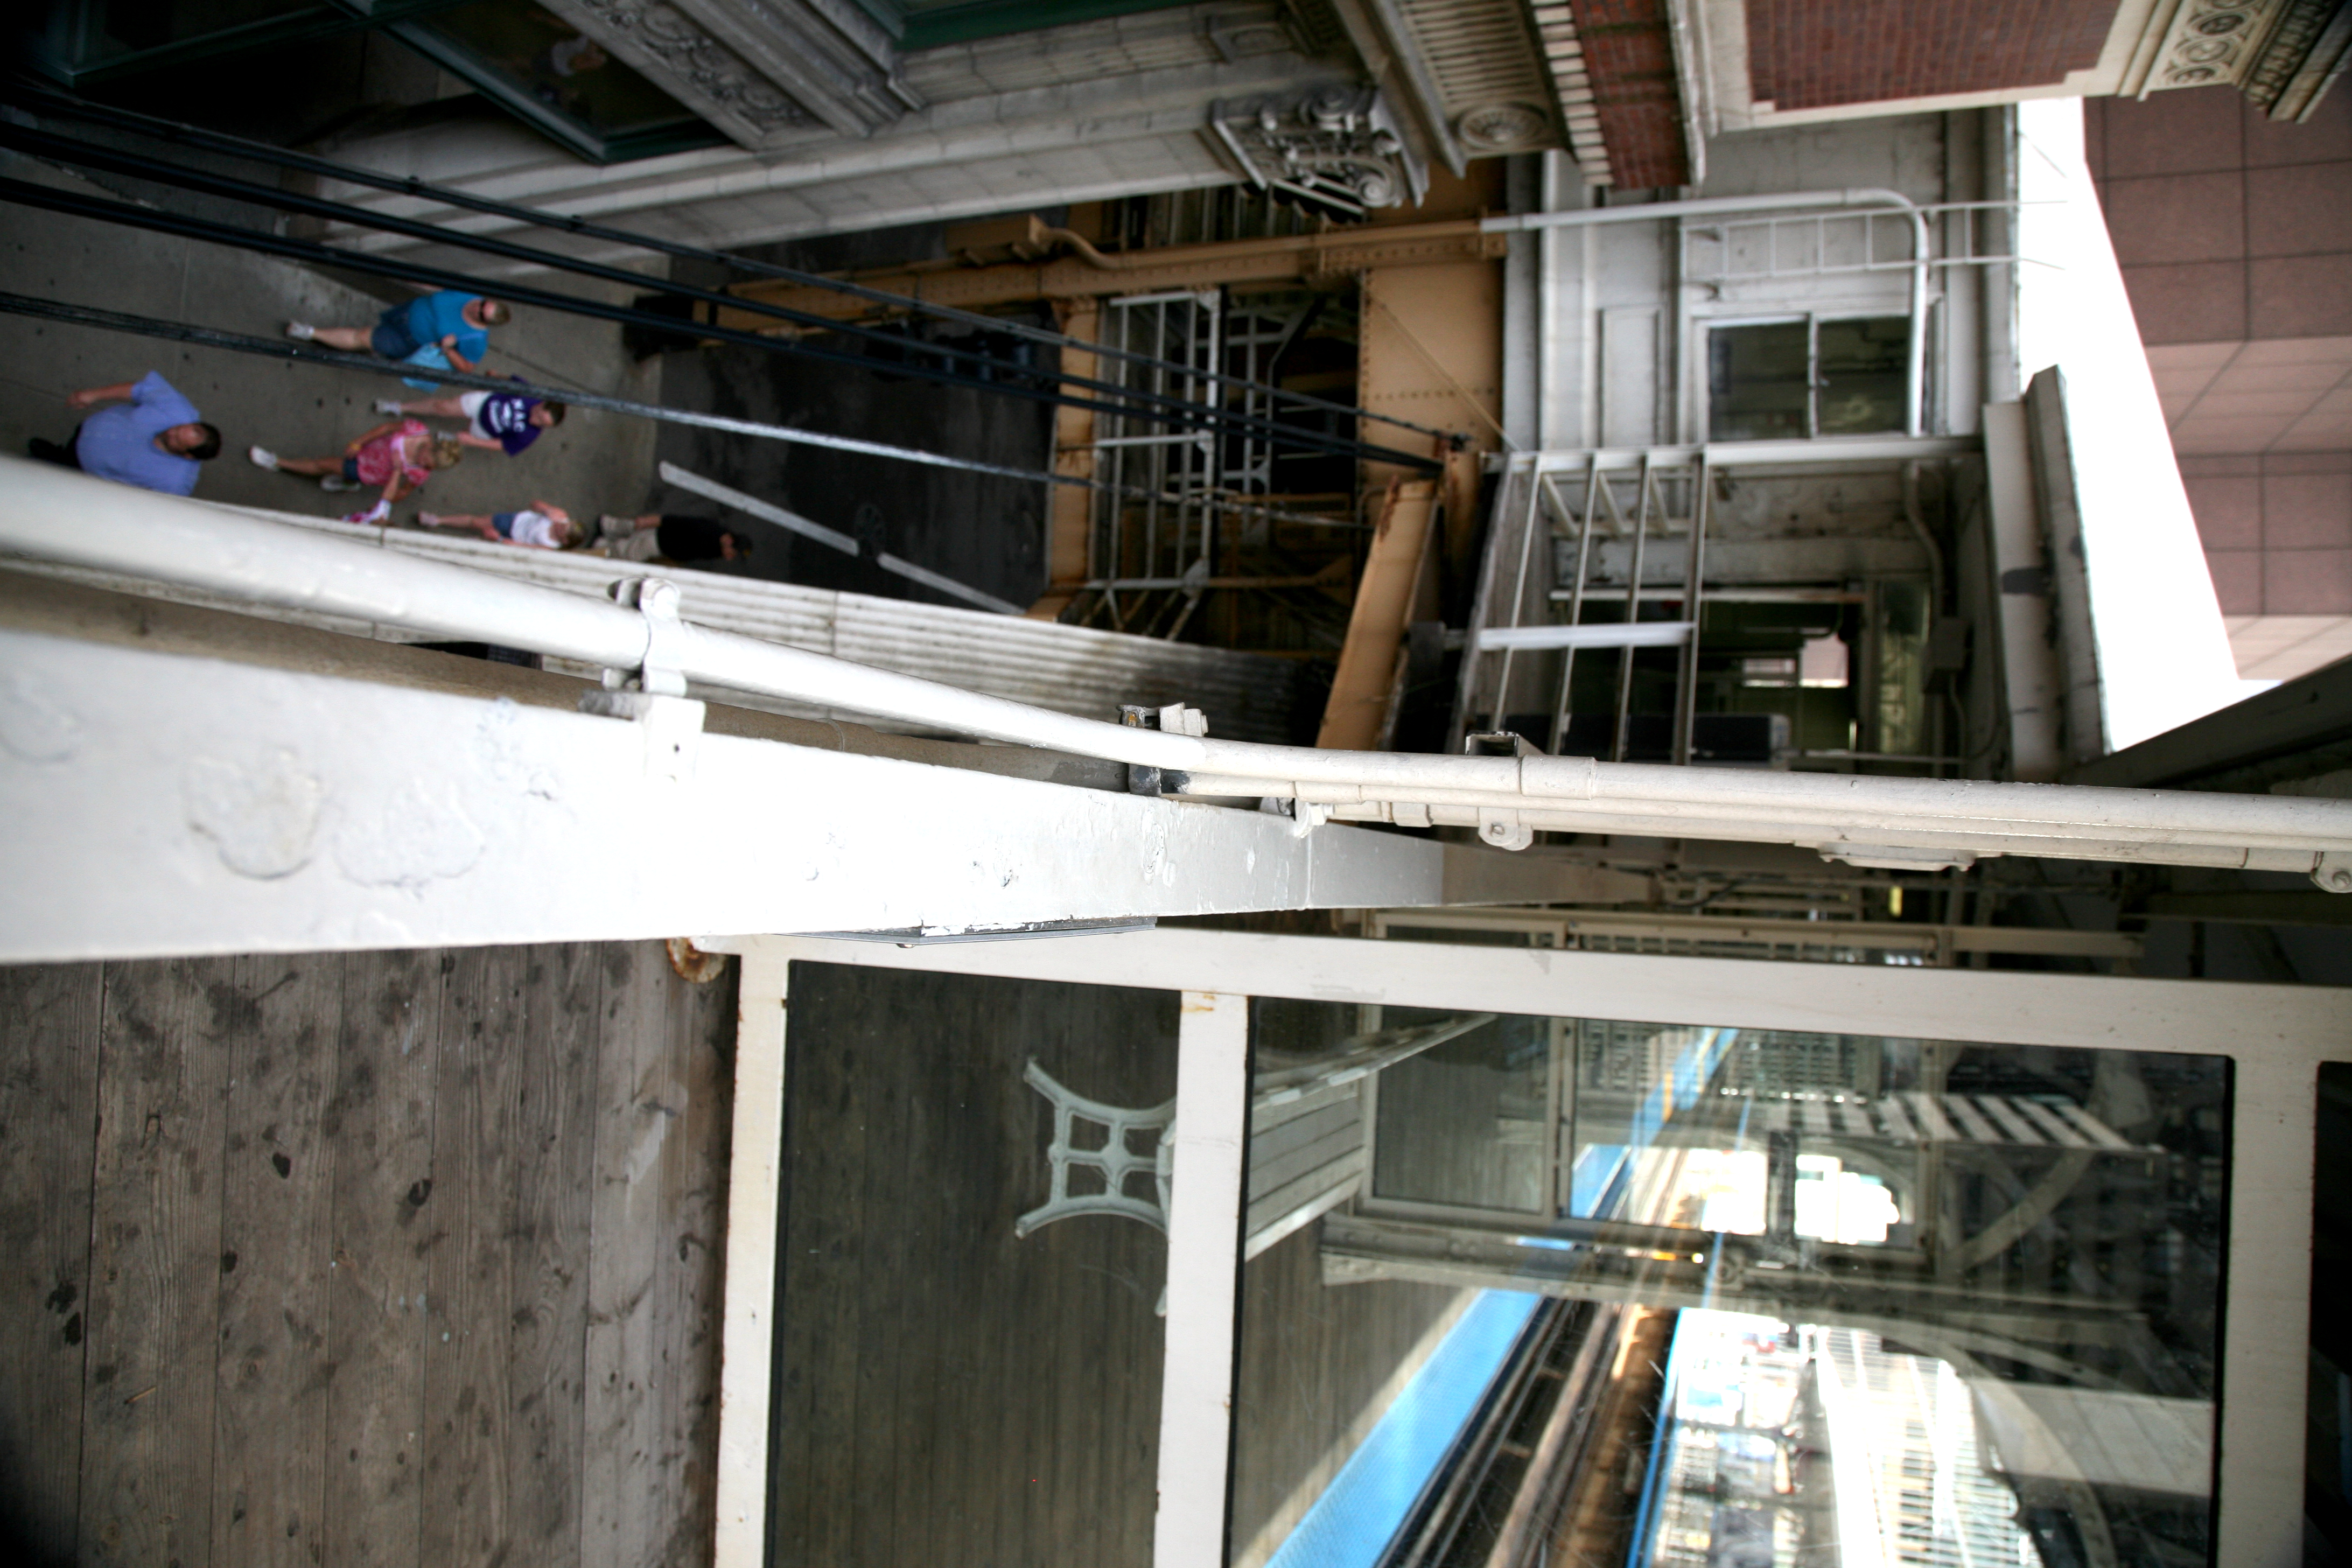
architecture, structure, wood, house, window, home, metro, platform, chicago, jogger, room, interior design, stairs, loop, joggers, cta, lsystem, vanburen, metroa rien, lasallestation, urban area